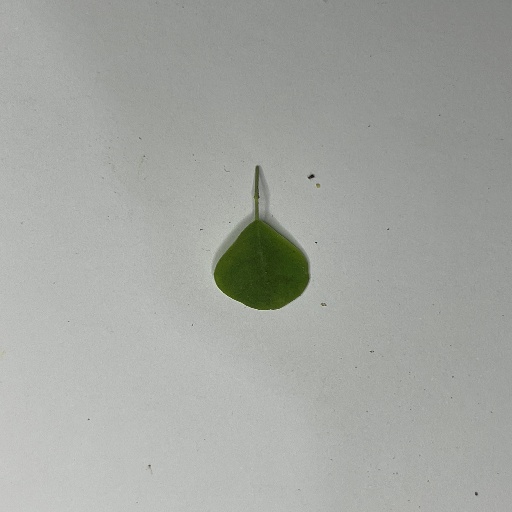
Species: Sojina
Leaf condition: Bacterial Spot